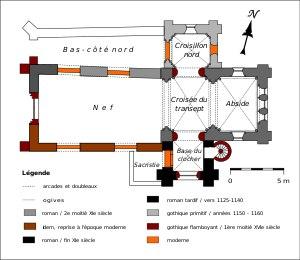
L'église Saint-Martin est une église catholique paroissiale située au hameau de Noël-Saint-Martin, à Villeneuve-sur-Verberie, dans l'Oise, en France. Elle fait partie de la dotation initiale du prieuré Saint-Martin-des-Champs de Paris en 1096, puis est transmise à sa filiale, le prieuré de Saint-Nicolas-d'Acy, dix ans plus tard. L'église est toutefois de fondation beaucoup plus ancienne, car sa nef est datable de la seconde moitié du XIᵉ siècle, et son clocher du dernier quart du même siècle. La nef, qui était initialement dépourvue de bas-côtés et n'a jamais été voûtée, est la seule sur la rive gauche de l'Oise qui présente un petit appareil régulier en silex, comme fréquemment dans le Beauvaisis. Le clocher, dont l'étage supérieur s'est effondré vers 1660/62, semble copié sur son proche voisin de Rhuis. En tant qu'église de l'une des paroisses les plus petites de l'ancien diocèse de Soissons, qui n'est plus qu'un hameau depuis 1825, l'édifice est de très modestes dimensions.